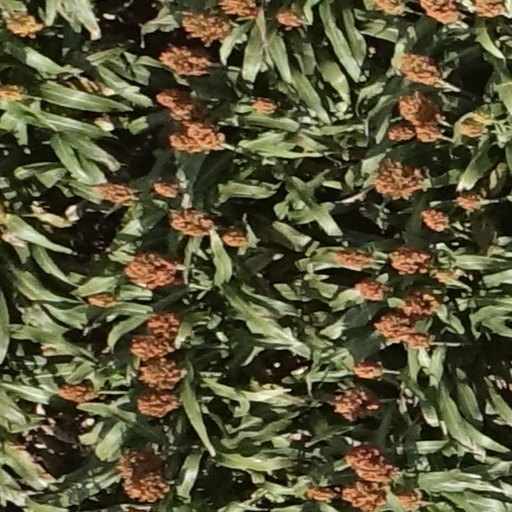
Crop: sorghum